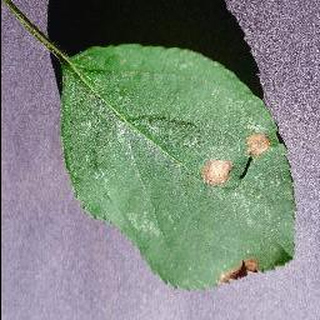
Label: apple_black_rot